Yaiba

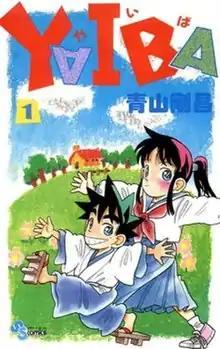
First volume cover, featuring Yaiba Kurogane (left) and Sayaka Mine (right)

Yaiba: Samurai Legend (stylized as Y∀IBA) is a Japanese manga series written and illustrated by Gosho Aoyama. It was serialized in Shogakukan's manga magazine "Weekly Shōnen Sunday" from September 1988 to December 1993, with its chapters collected in 24 volumes. The manga has been licensed for English release in North America by Viz Media.